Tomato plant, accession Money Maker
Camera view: horizontal (90 deg, fisheye); turntable rotation: 0 degrees
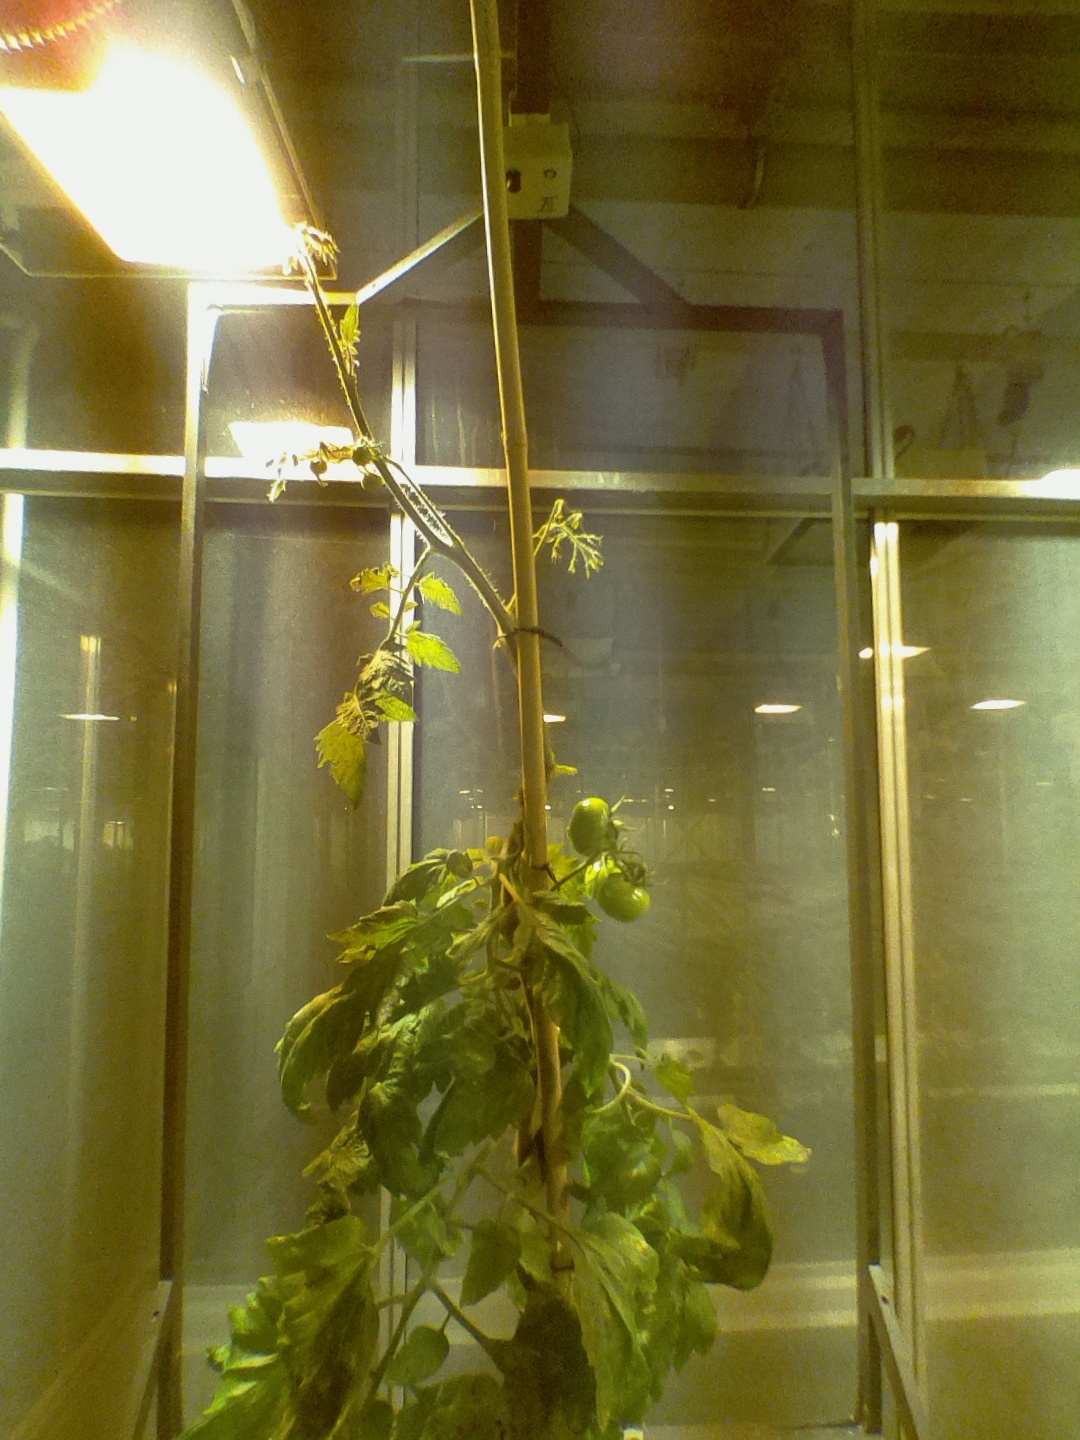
BBCH growth stage 75: 50%-60% of final fruit size